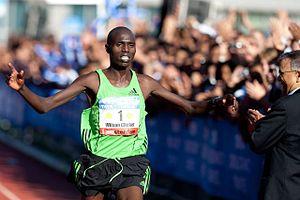
Wilson Kwambai Chebet est un athlète kényan, spécialiste des courses de fond.